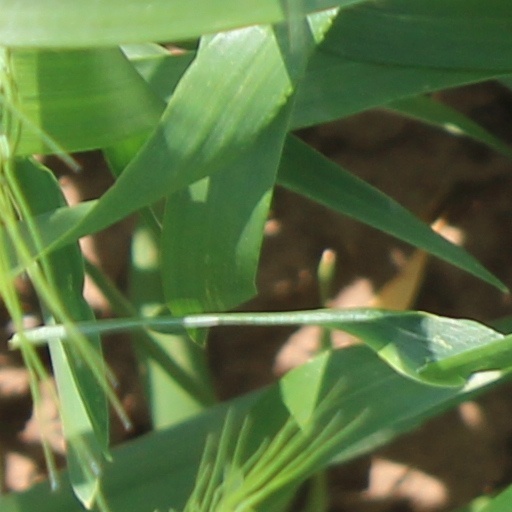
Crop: wheat